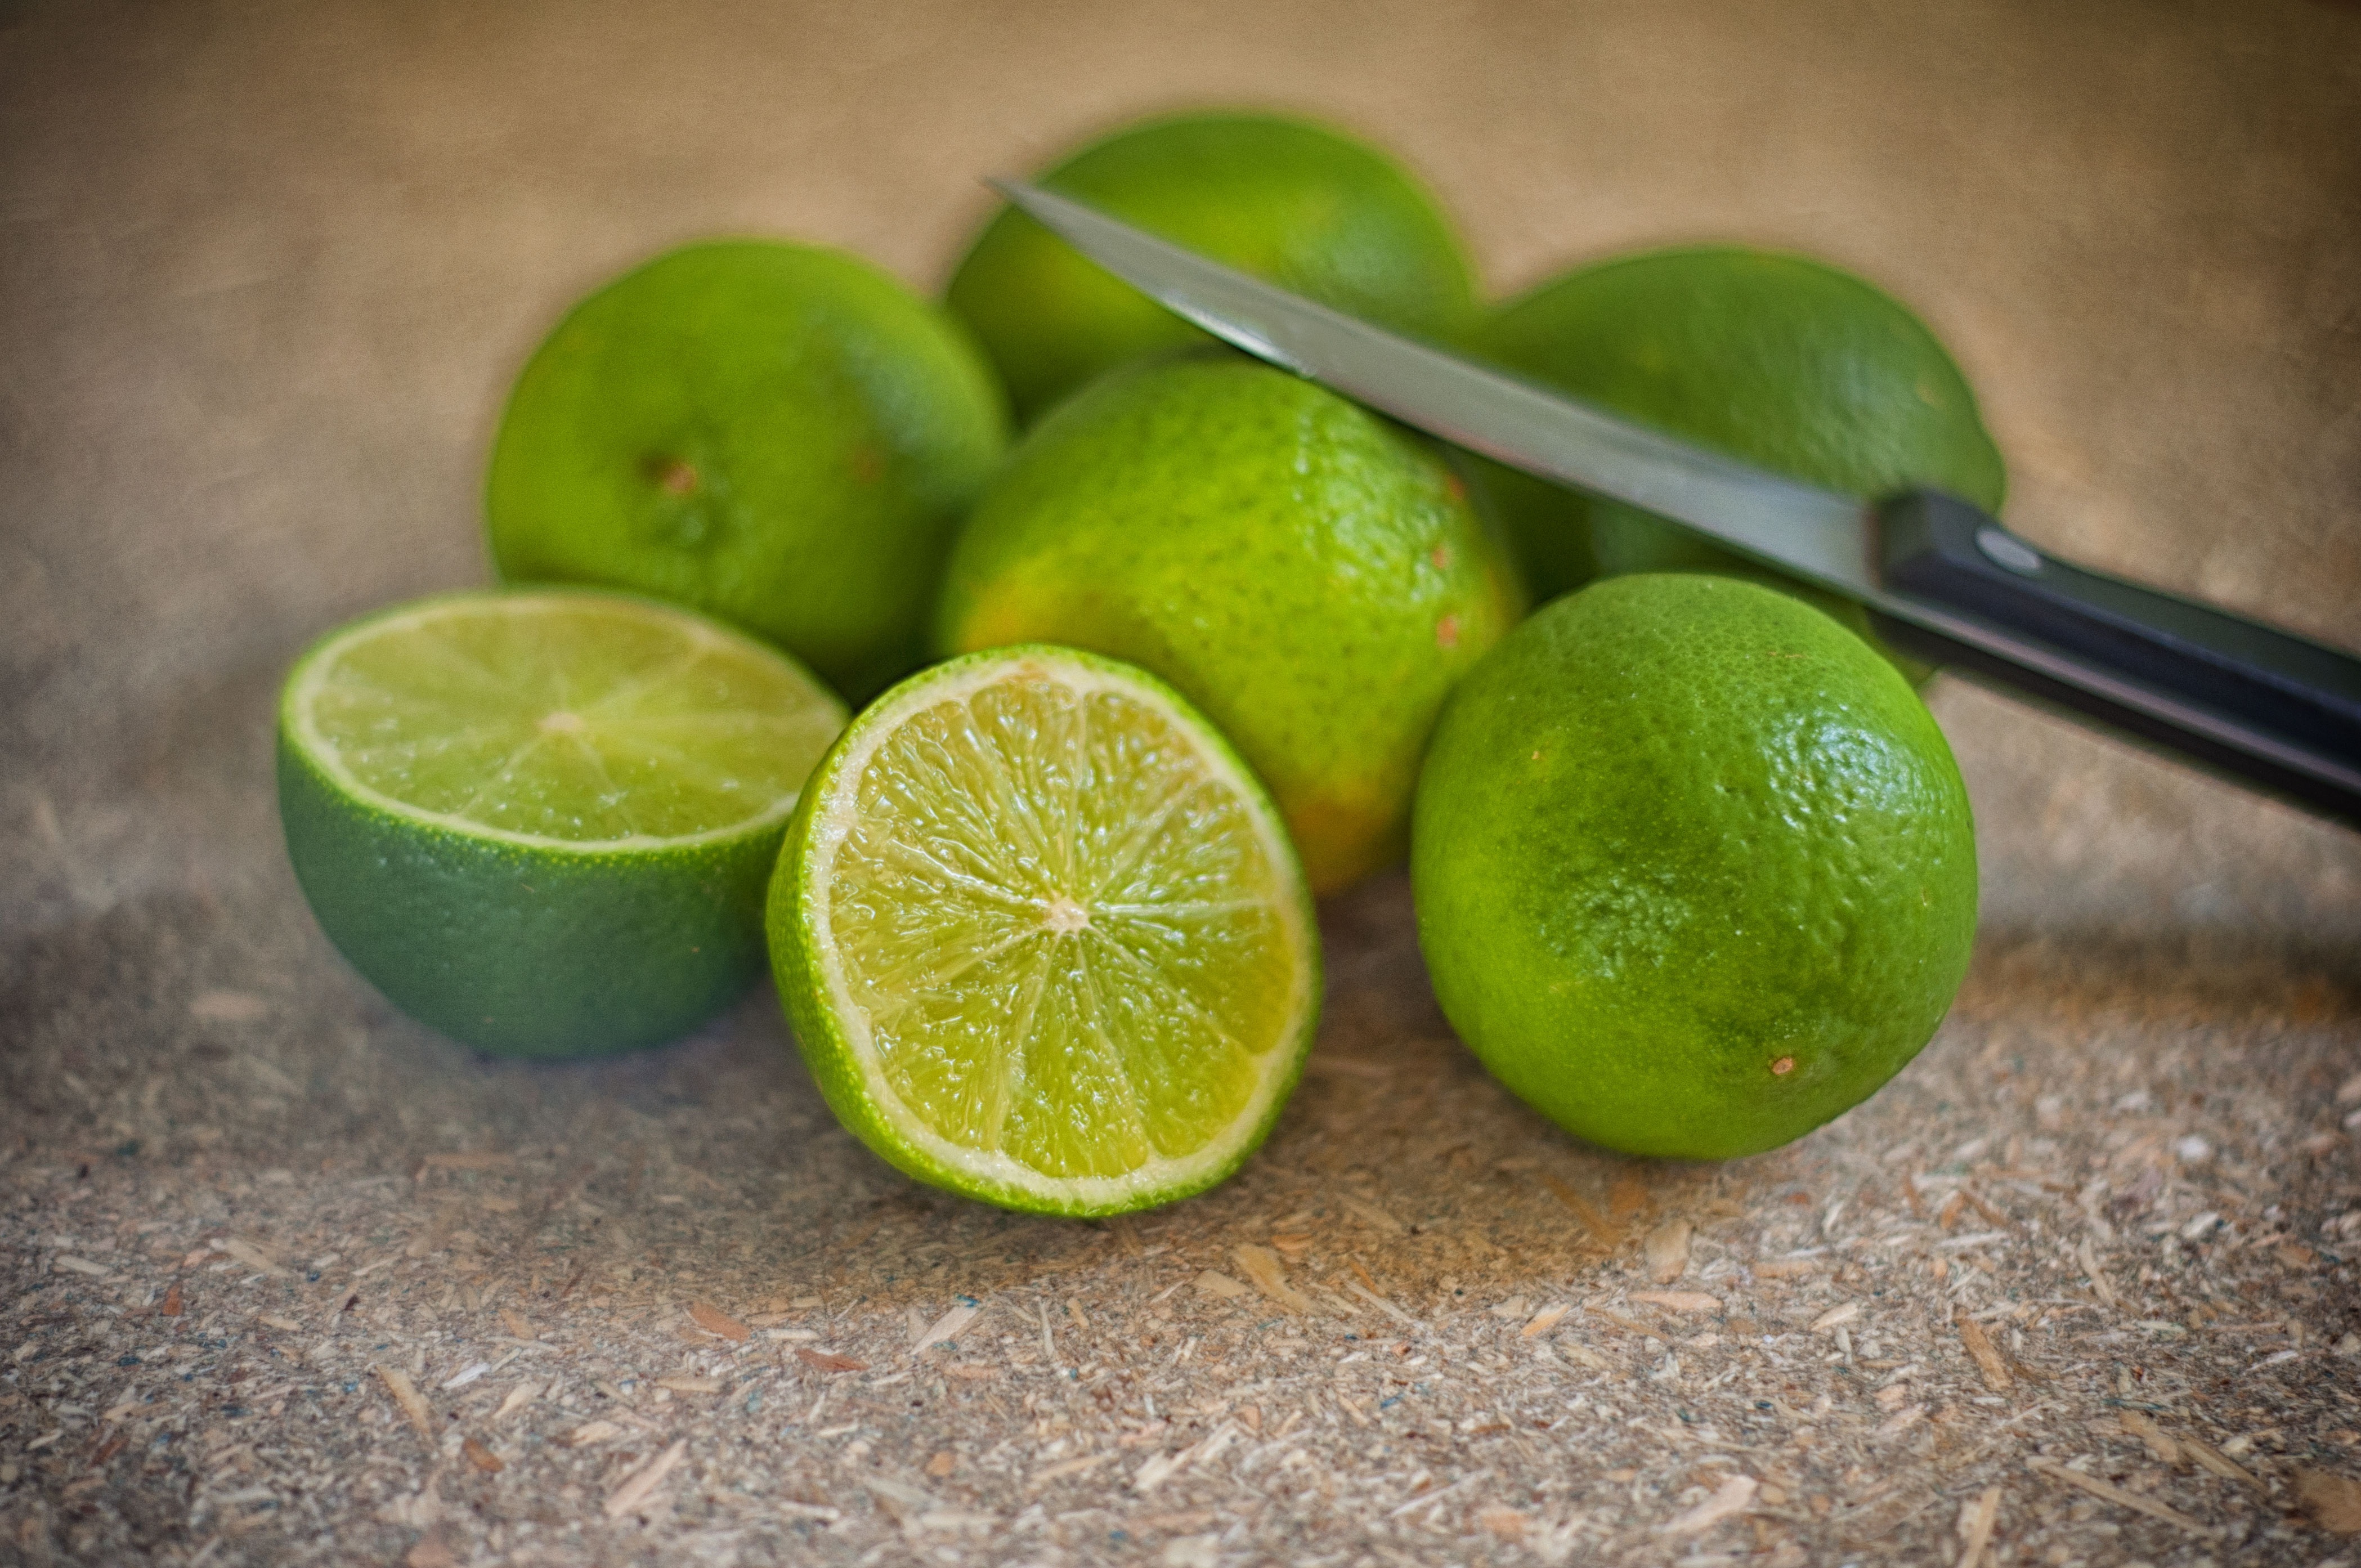
plant, fruit, food, green, cooking, produce, kitchen, drink, lemon, lime, liqueur, vitamins, healthy eating, citrus, half, flowering plant, land plant, sweet lemon, key lime, lemon lime, persian lime, green lemon